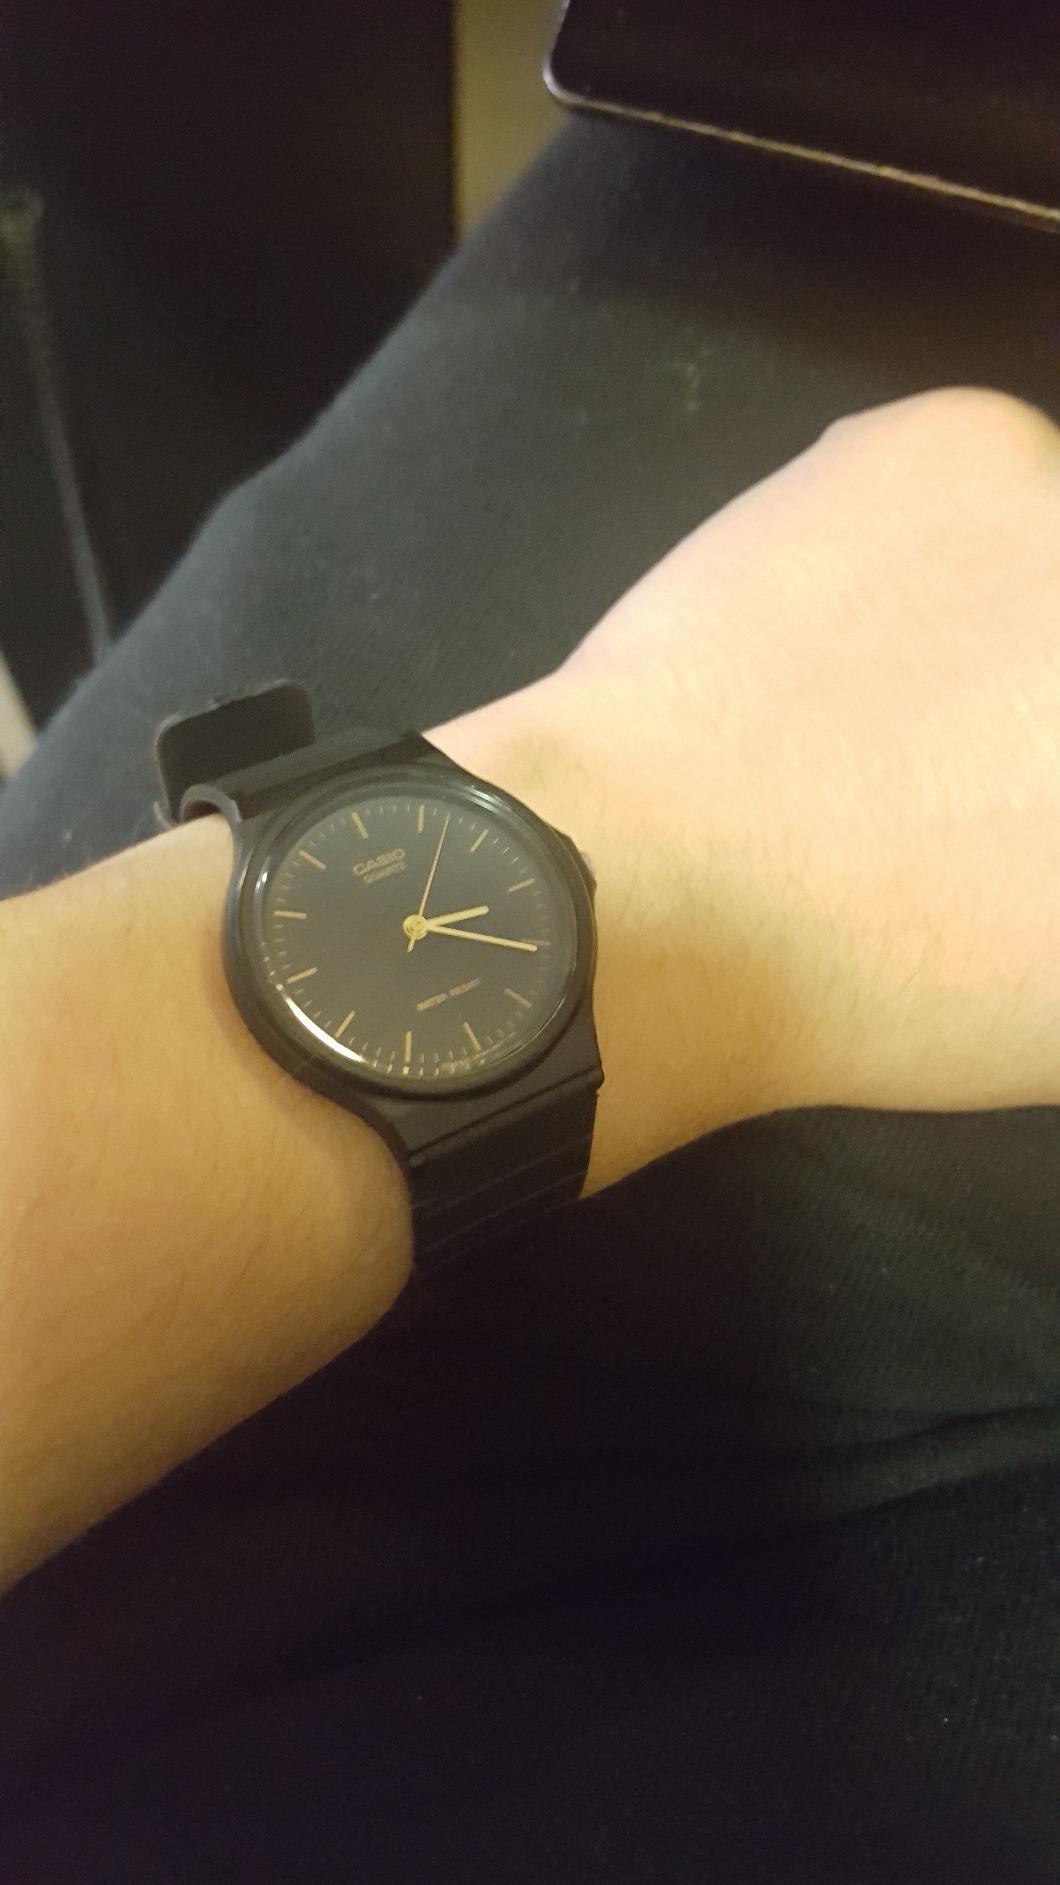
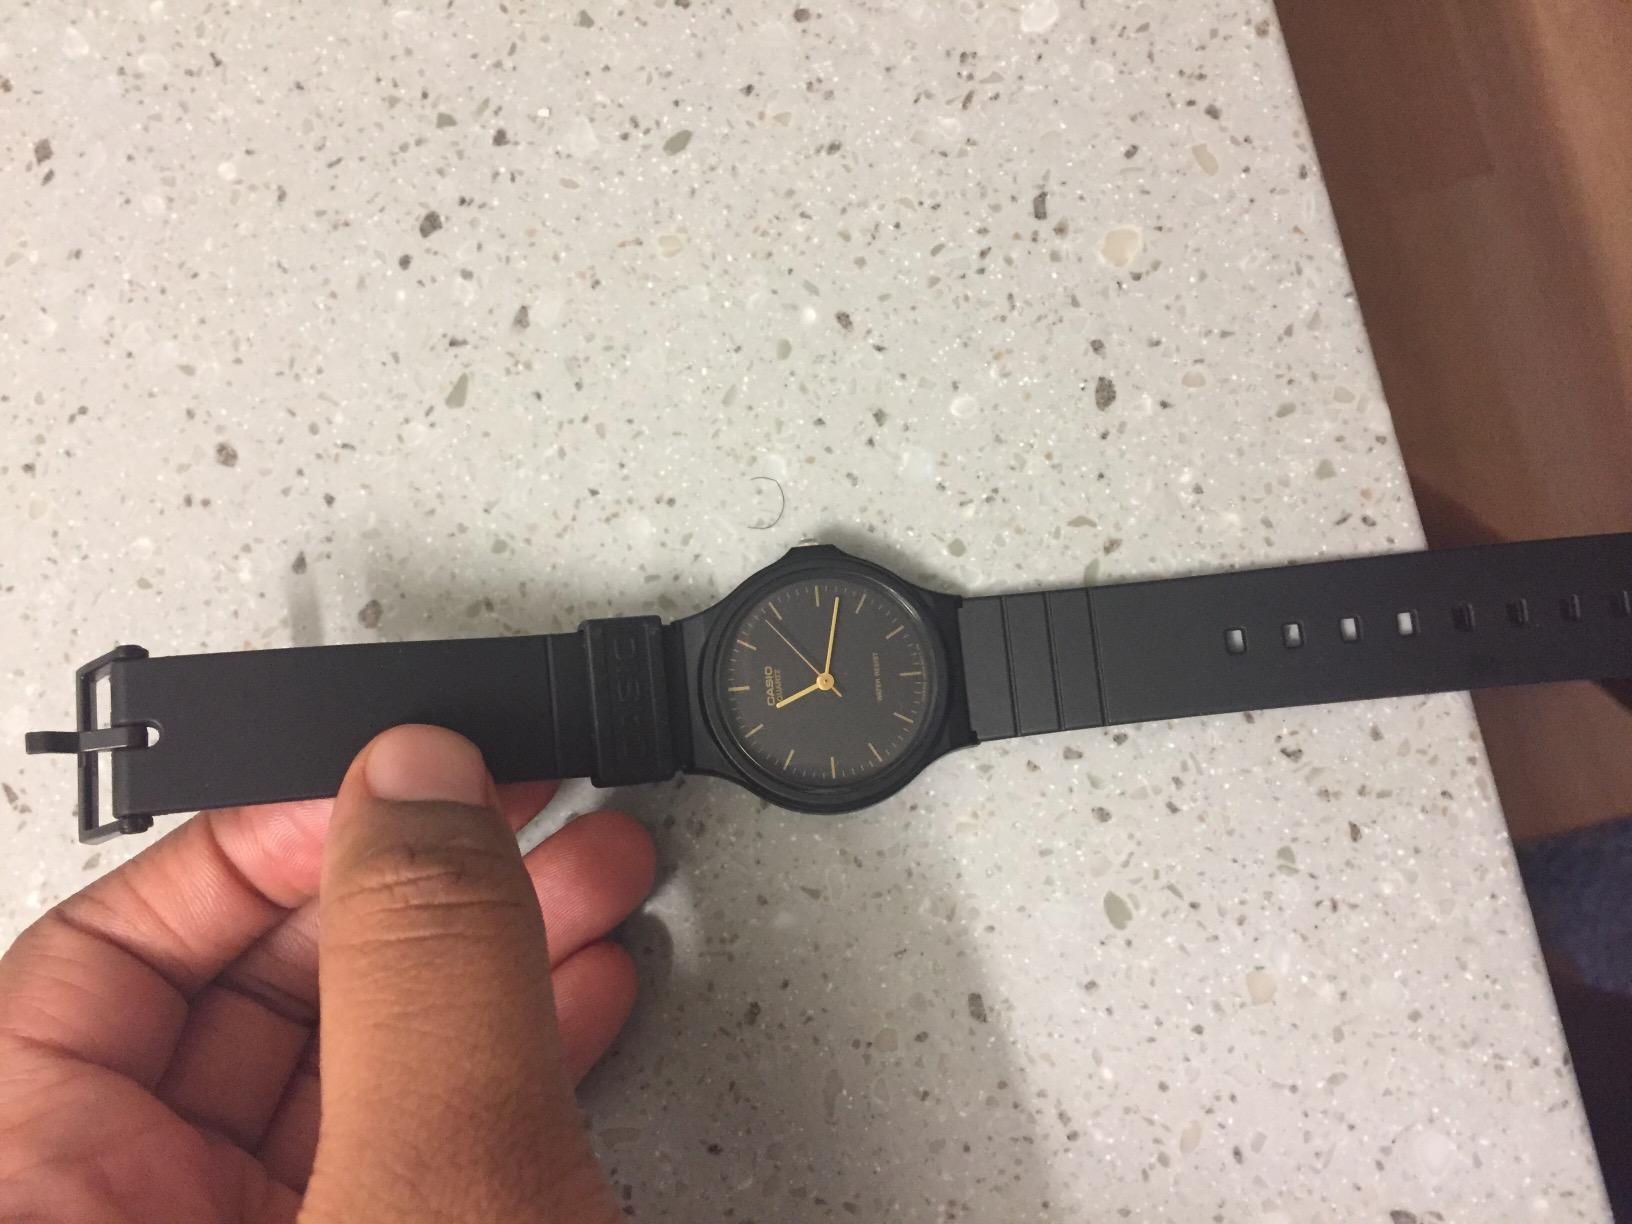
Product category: accessories_watch
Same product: yes